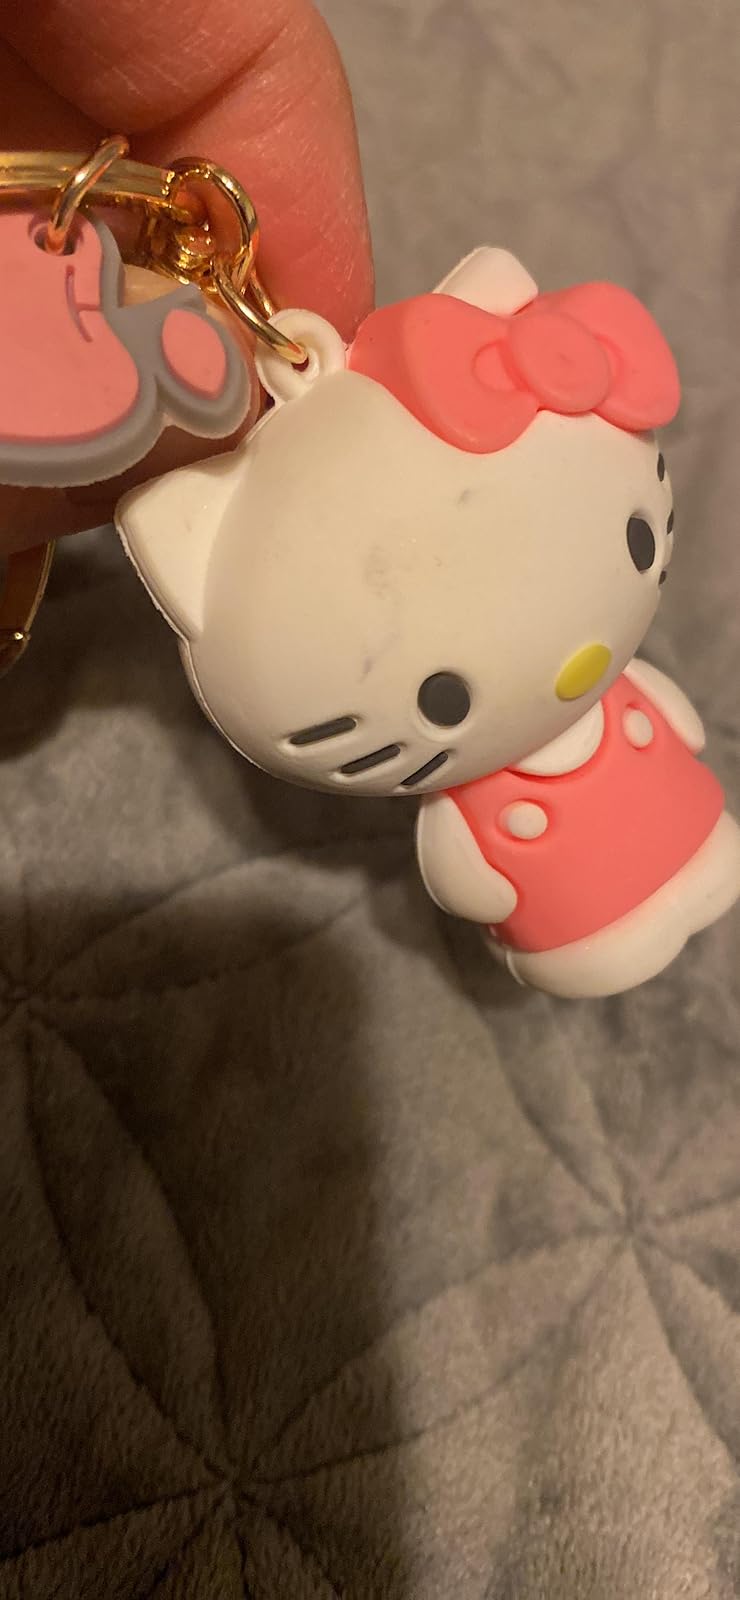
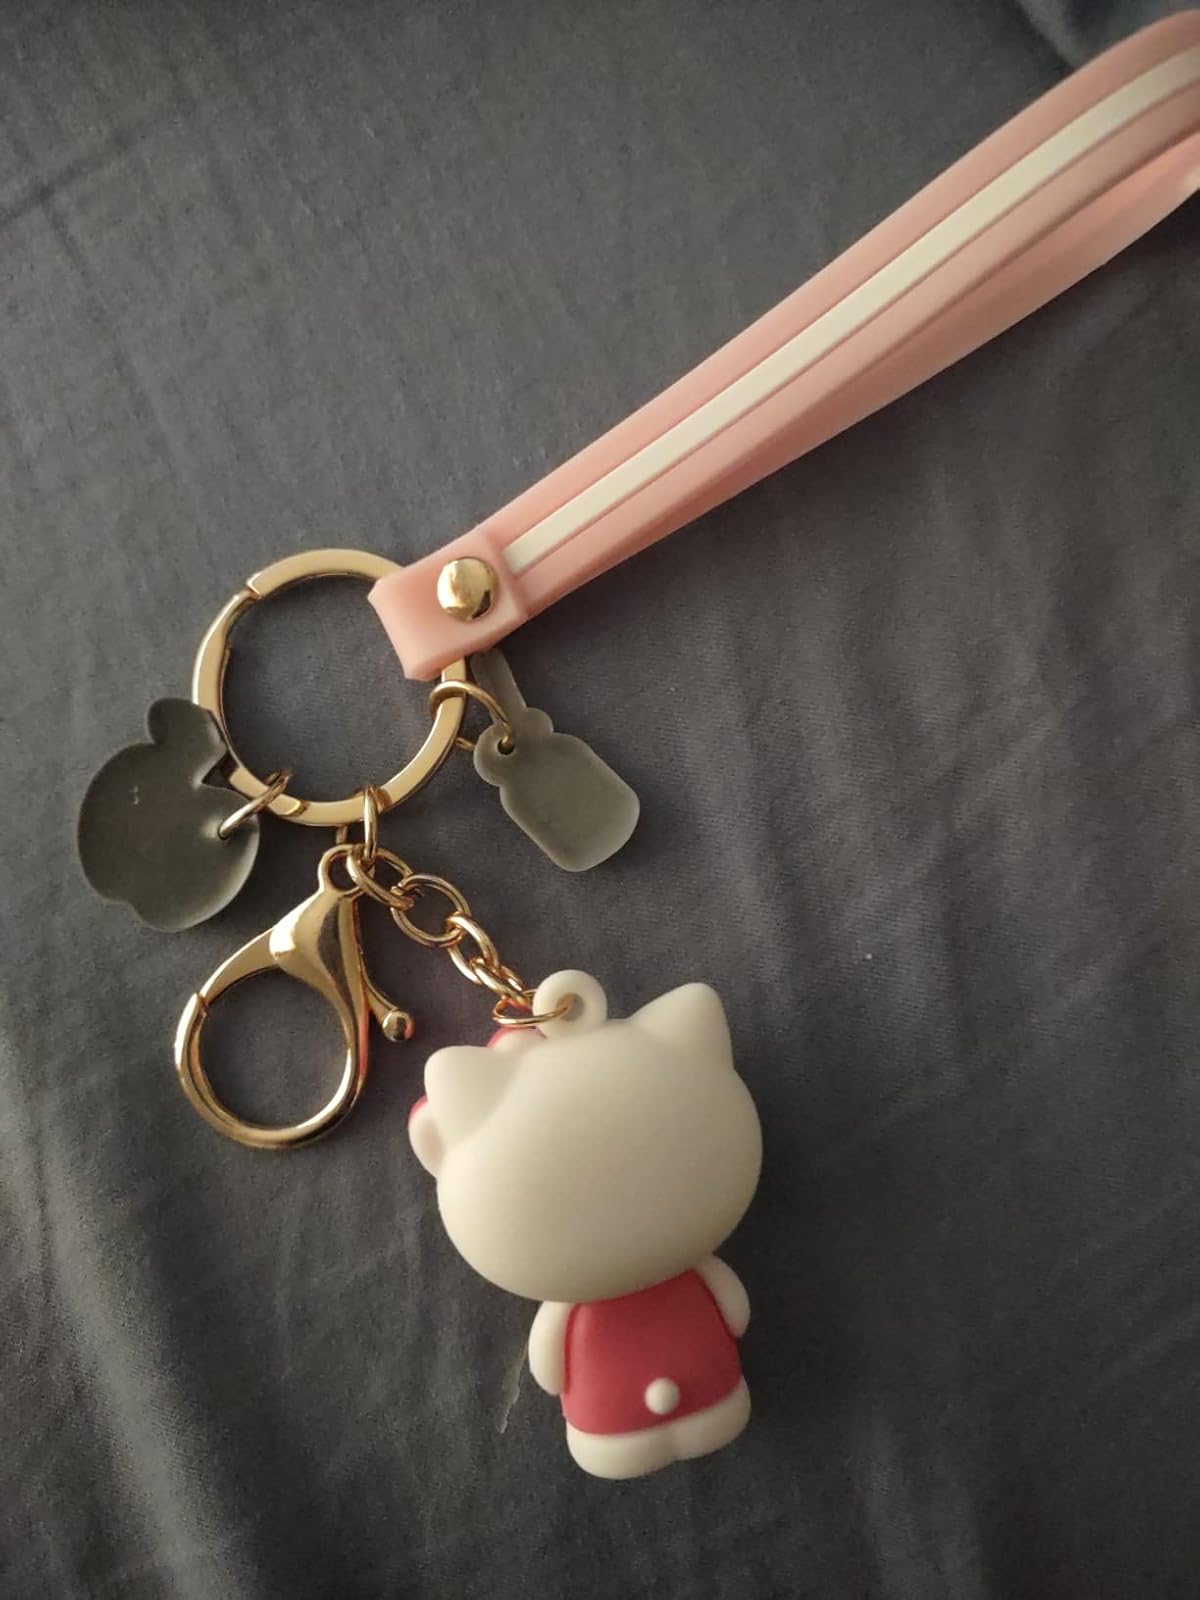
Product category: accessories_keychain
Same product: no